Yamato Colony, Florida

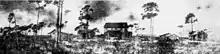
Yamato Colony 1908 with two-story house of founder Jo Sakai

The Yamato Colony was an attempt to create a community of Japanese farmers in what is now Boca Raton, Florida, early in the 20th century. With encouragement from Florida authorities, young Japanese men were recruited to farm in the colony. There were as many as 75 Japanese men, some with their families, at the peak. There was "a cluster of two-story frame houses, a general store..., some packing houses."